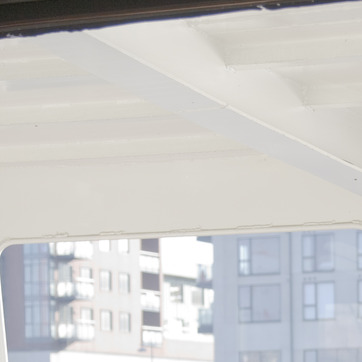
Material: glass